Dismemberment

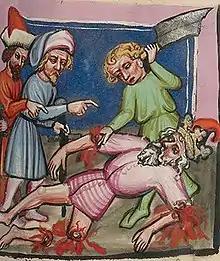
15th-century depiction of Adoni-Bezek being mutilated.

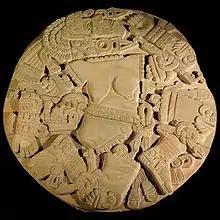
Aztec stone disk depicting a dismembered Coyolxauhqui which was found during construction in 1978 in Mexico City. Its discovery led to the excavation of the Templo Mayor.

Dismemberment is the act of completely disconnecting and/or removing the limbs, skin, and/or organs from a living or dead being. It has been practiced upon human beings as a form of capital punishment, especially in connection with regicide, but can occur as a result of a traumatic accident, or in connection with murder, suicide, or cannibalism. As opposed to surgical amputation of limbs, dismemberment is often fatal. In criminology, a distinction is made between offensive dismemberment, in which dismemberment is the primary objective of the dismemberer, and defensive dismemberment, in which the motivation is to destroy evidence.